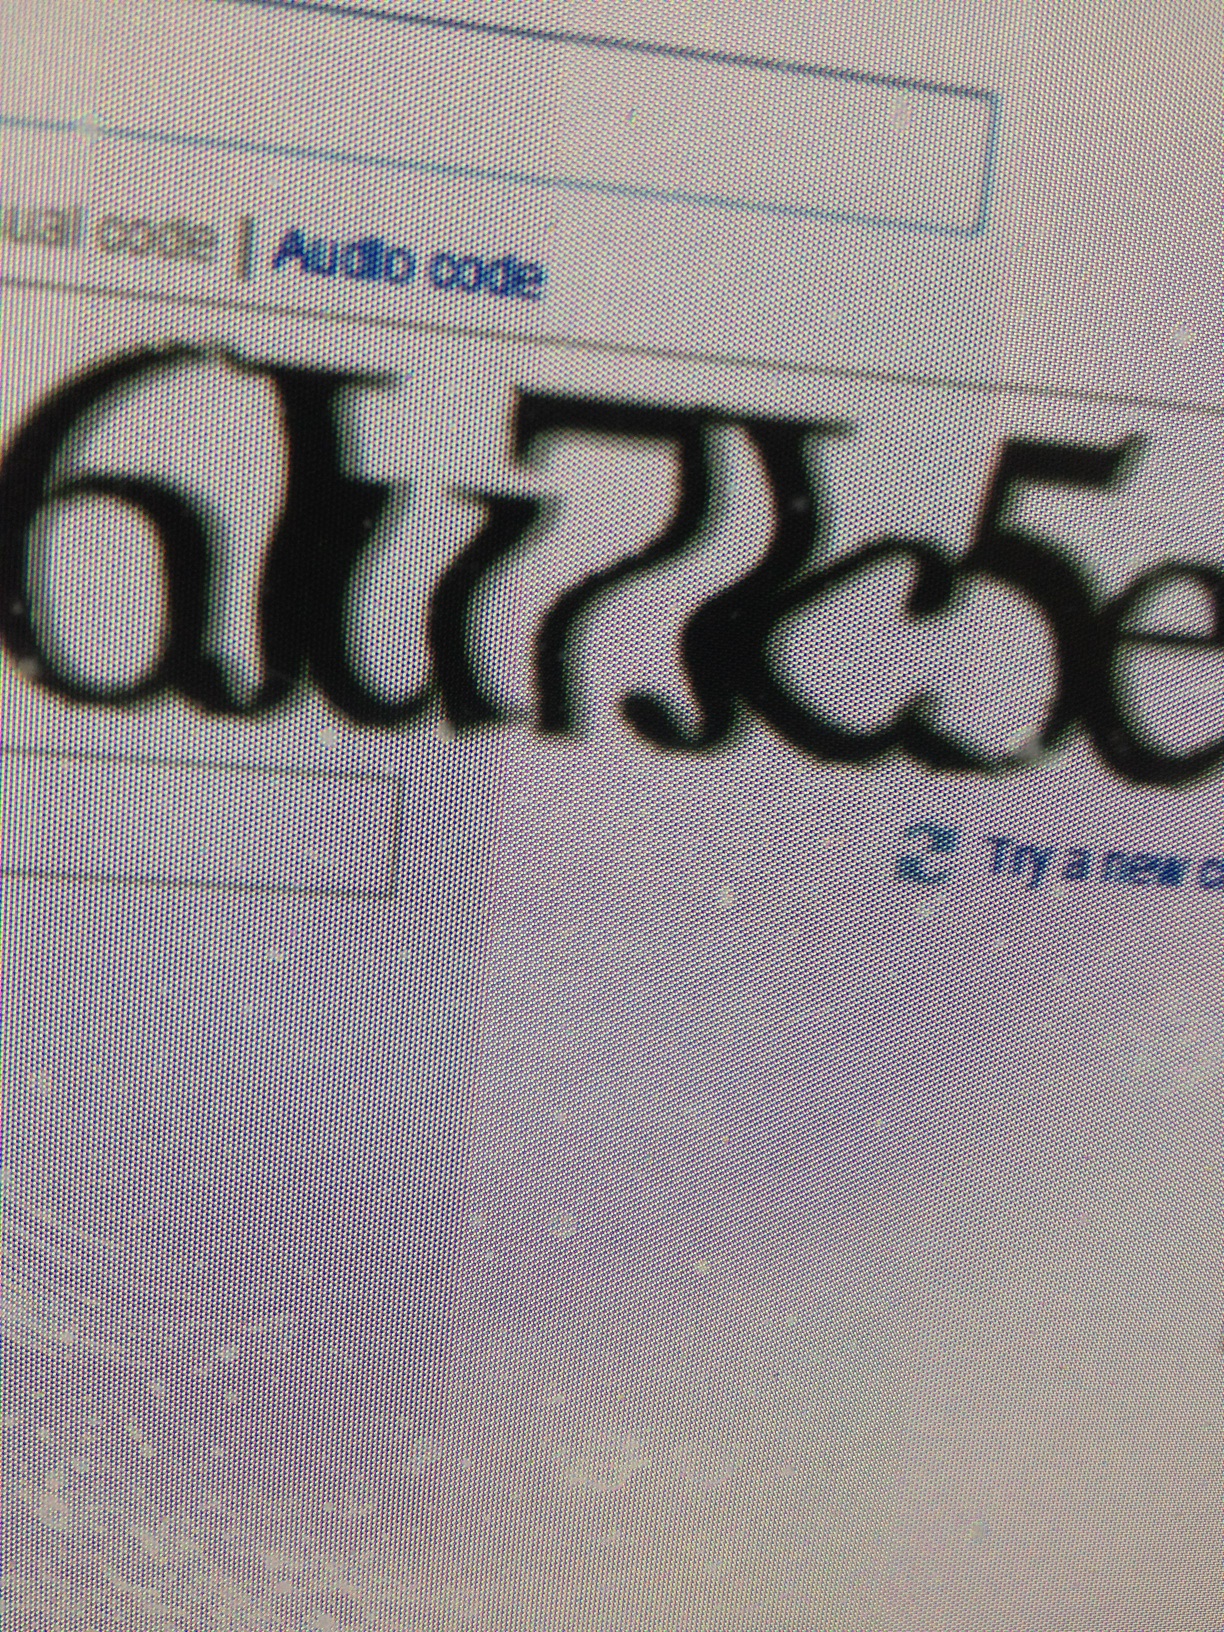Question: Yes, I need to determine the word in this captcha image. Thank you.
Answer: 6ju7jc5e